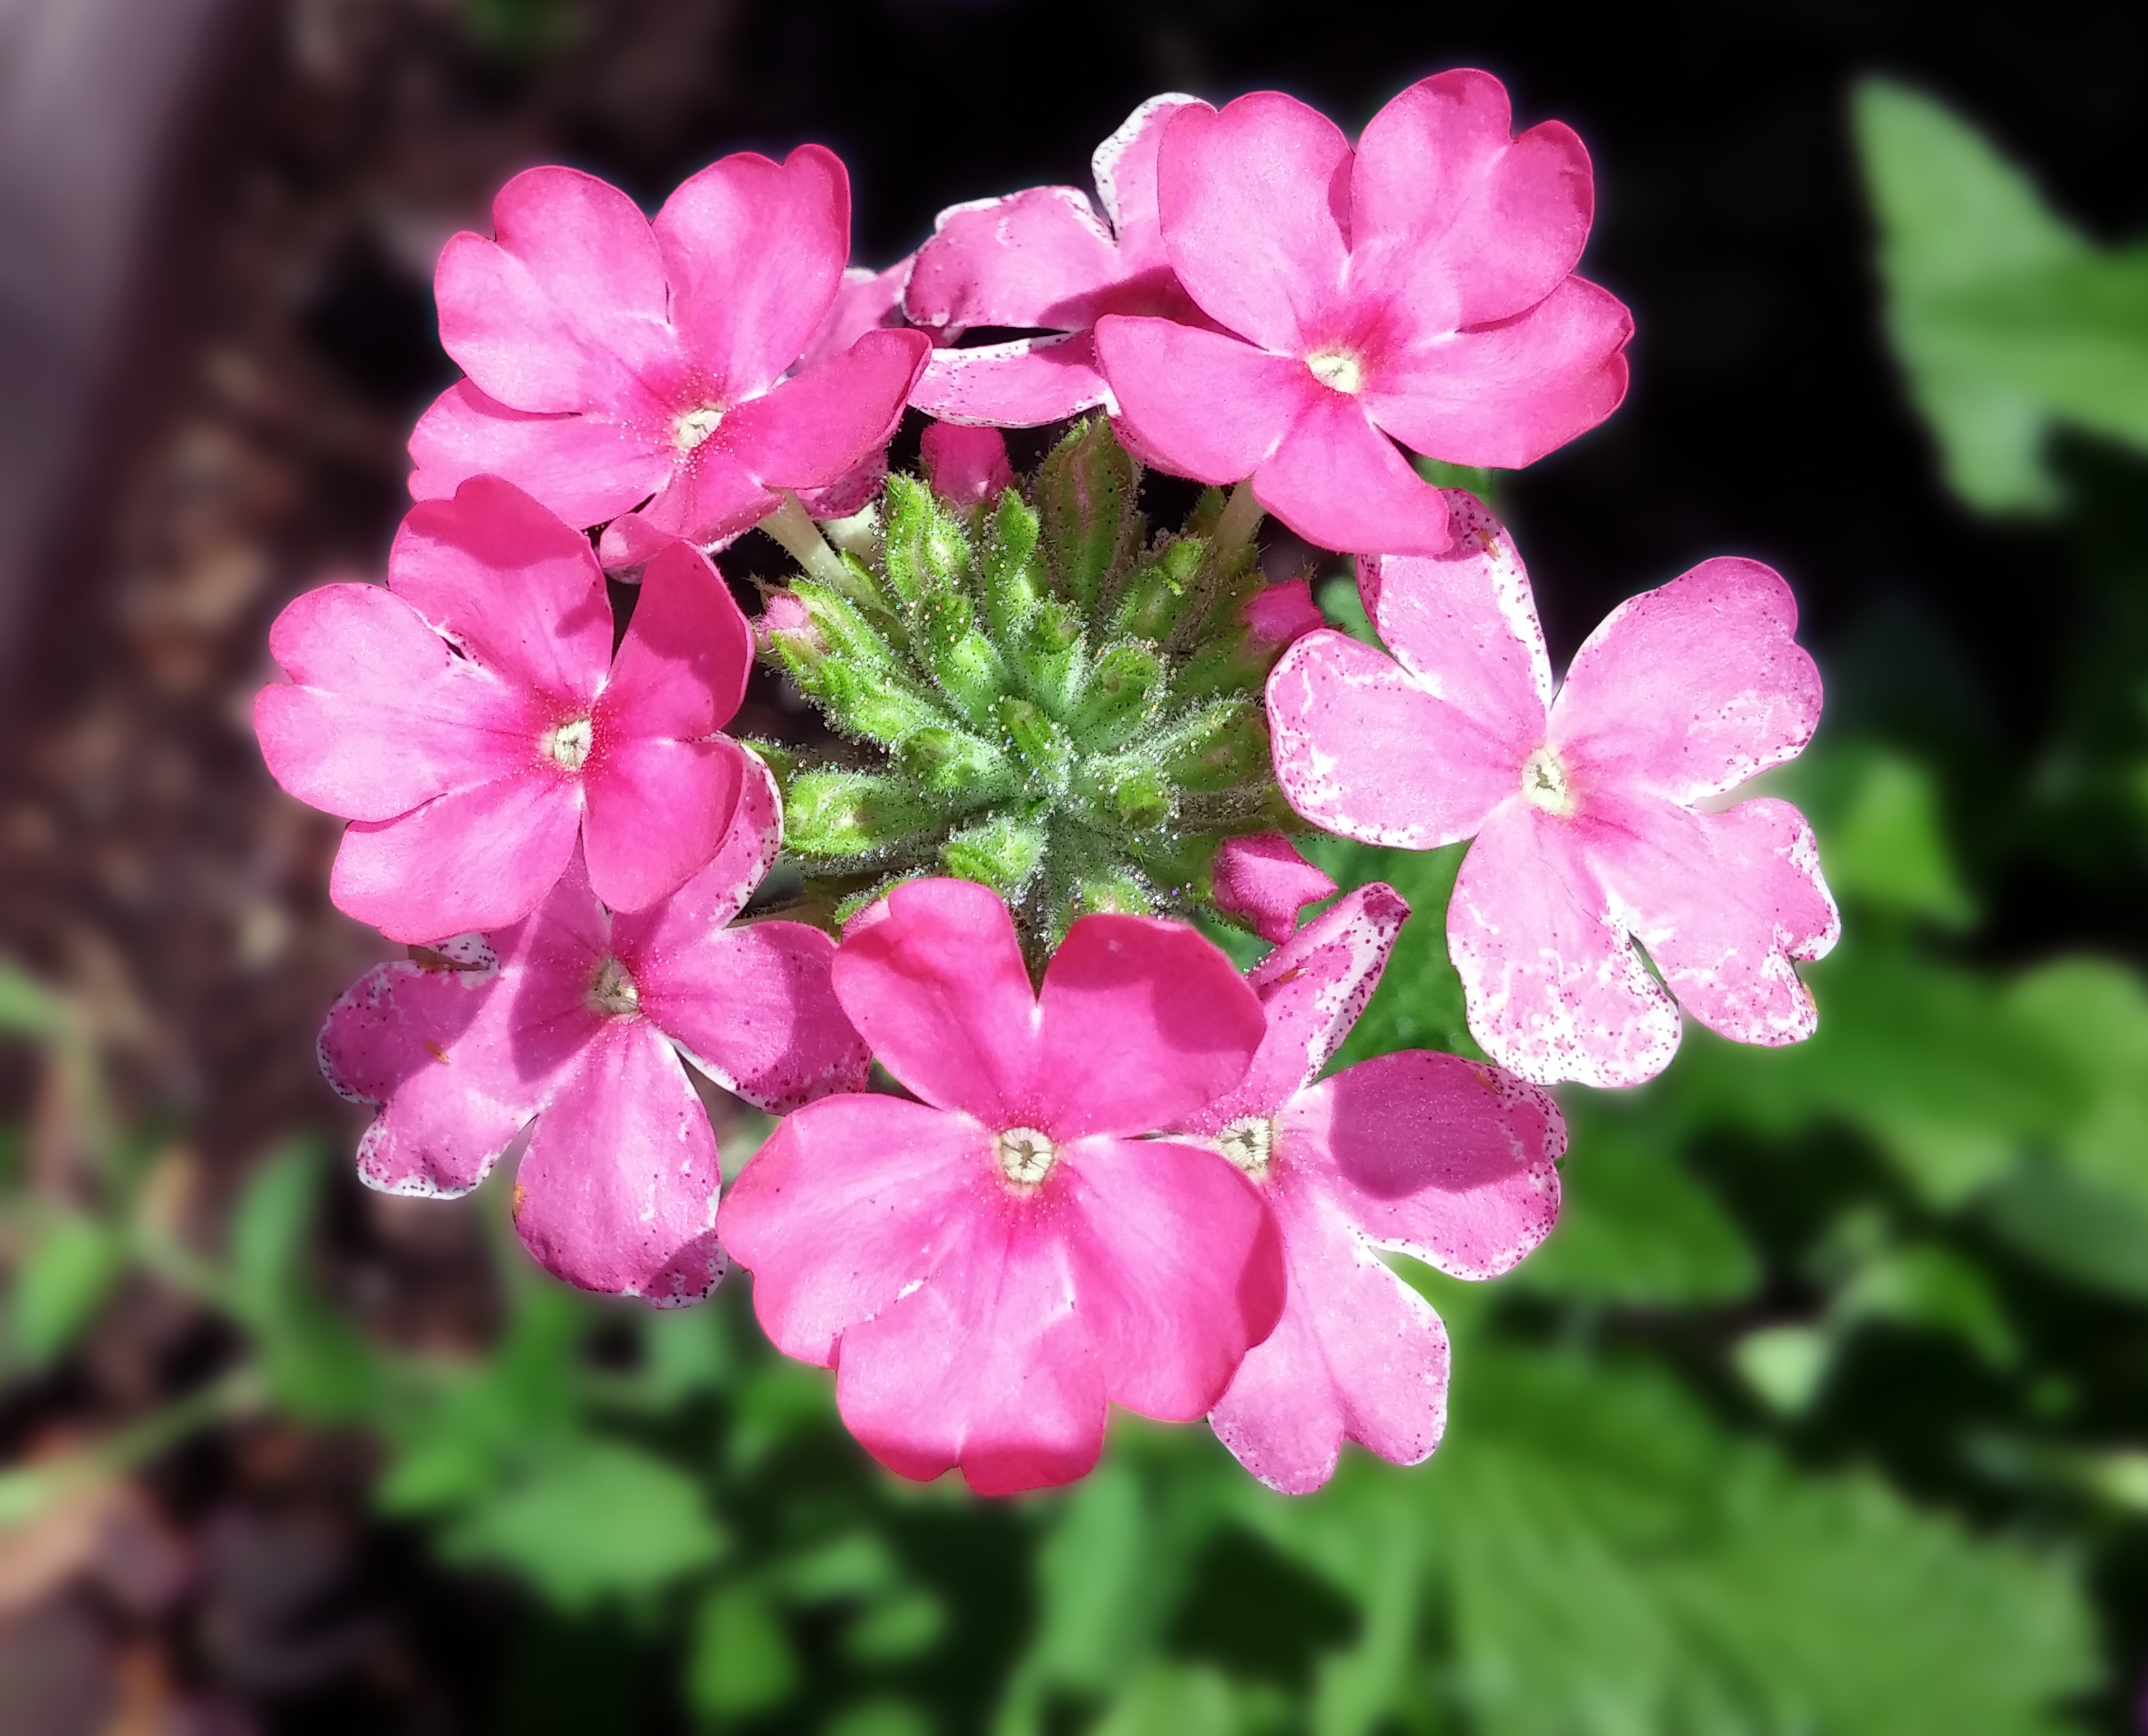
nature, blossom, growth, plant, leaf, flower, petal, herb, grow, natural, botany, blooming, garden, pink, flora, botanical, sprout, wildflower, geranium, gardening, petals, shrub, growing, flowering plant, geraniaceae, verbena, verbenaceae, vervain, verbena family, annual plant, land plant, geraniales, dame's rocket